Sky position (RA, Dec in degrees): 178.49, 22.663
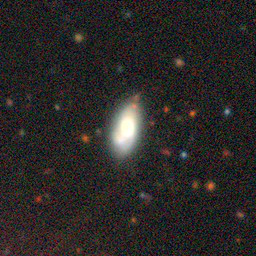
Galaxy morphology: In-between Round Smooth Galaxies